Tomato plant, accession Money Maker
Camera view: horizontal (90 deg, fisheye); turntable rotation: 150 degrees
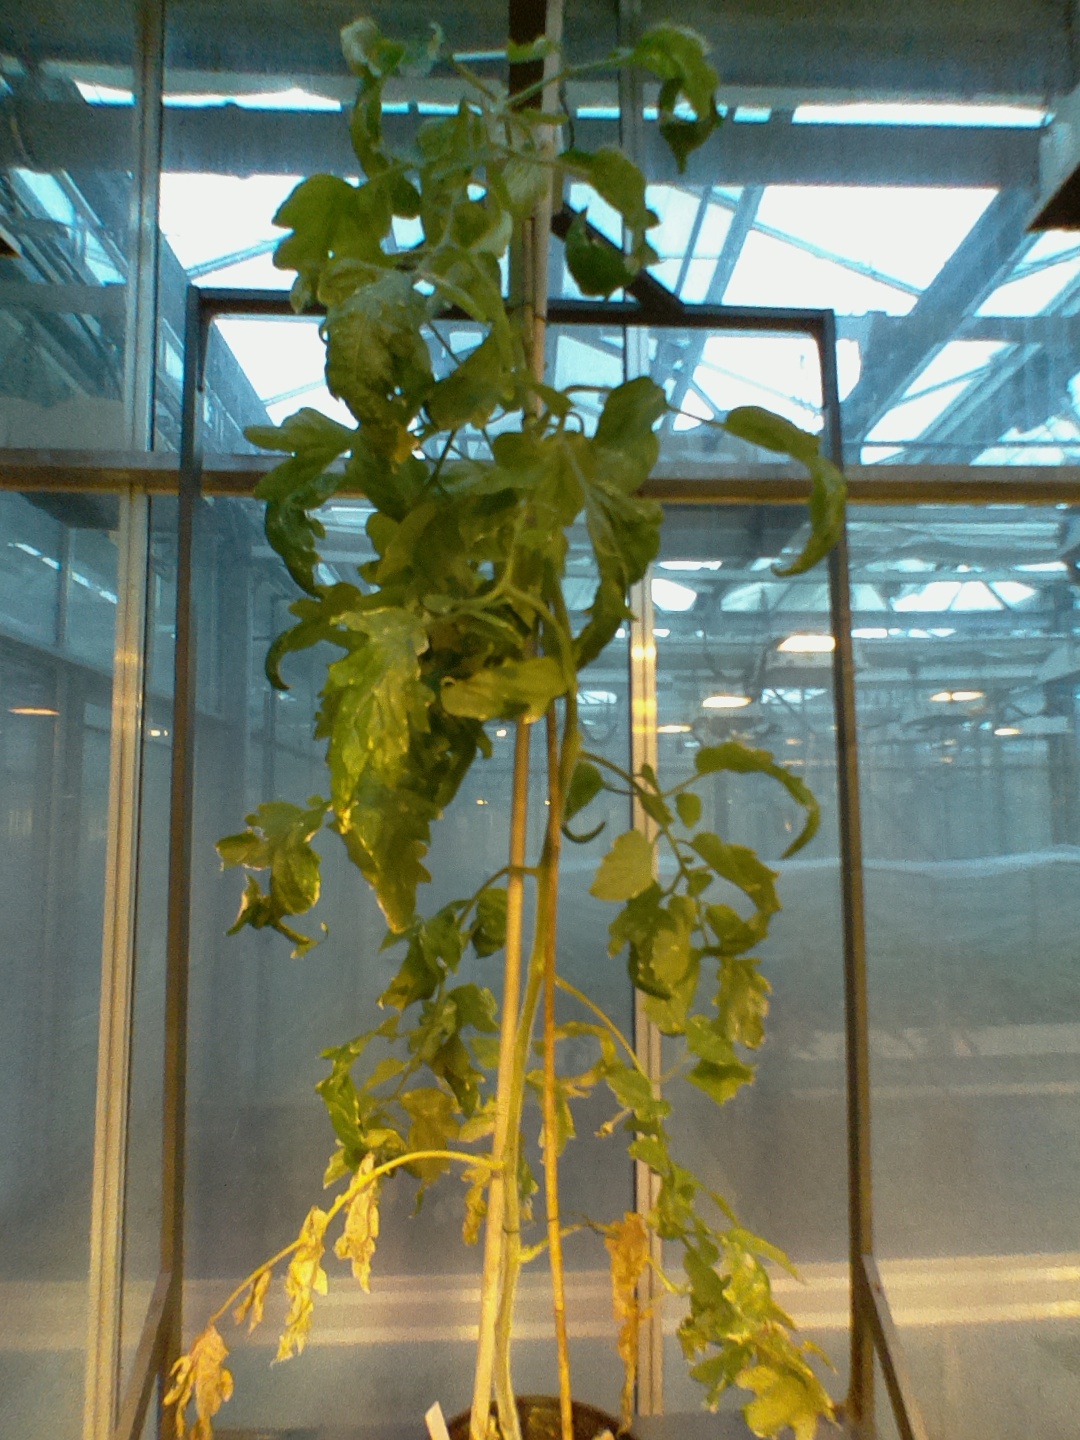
BBCH growth stage 78: 80% -90% of final fruit size